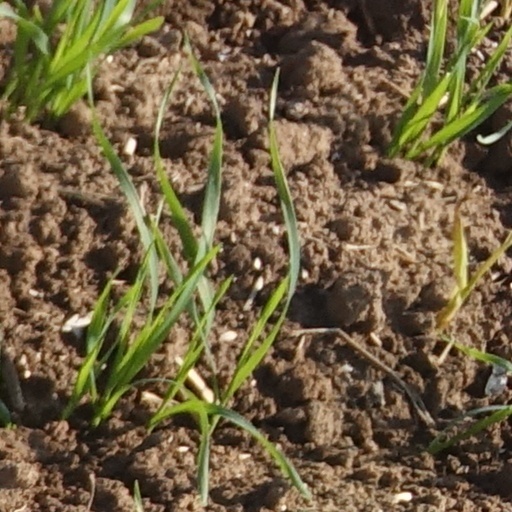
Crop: wheat